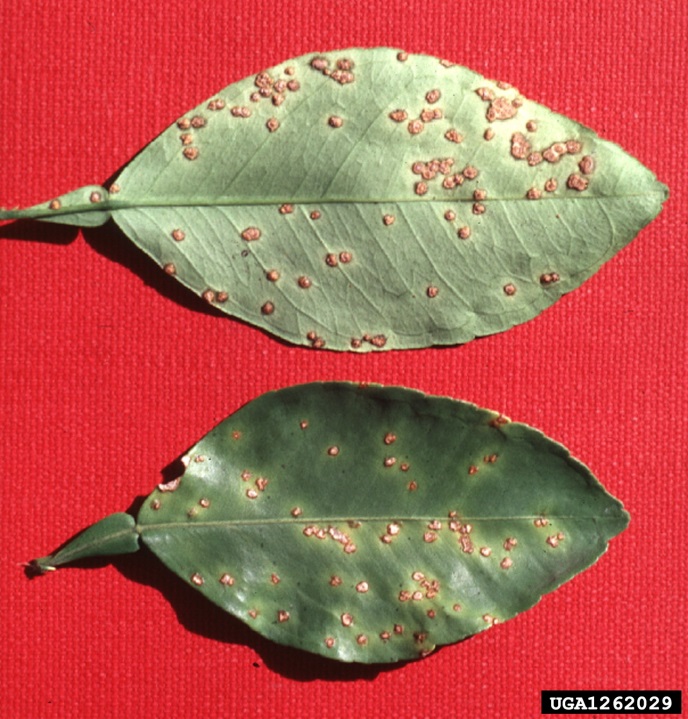
Plant: Citrus
Disease: citrus canker